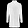
Label: Coat